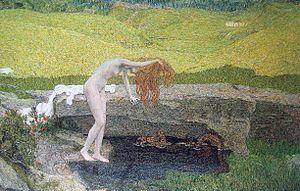
La peinture italienne a, dans le domaine de l'histoire de l'art, une place singulière tant par la variété de ses genres artistiques que par son rayonnement au-delà de l'Italie. La production picturale en Italie est intimement liée à l'histoire de la péninsule et plus généralement à l'histoire du continent européen. La peinture italienne s'est nourrie des influences des puissances qui ont dominé la péninsule pendant des siècles et, dans le même temps, elle a profondément influencé l’art de tout l’Occident.
Giovanni Segantini est un peintre italien rattaché au courant du symbolisme. C'est un peintre de genre, qui a représenté des sujets typiques, dont des paysages de montagnes. Pour Philippe Dagen du journal Le Monde, il s'agit d'un des artistes majeurs de son temps, entre symbolisme, postimpressionnisme et primitivisme.